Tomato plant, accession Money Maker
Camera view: horizontal (90 deg, fisheye); turntable rotation: 90 degrees
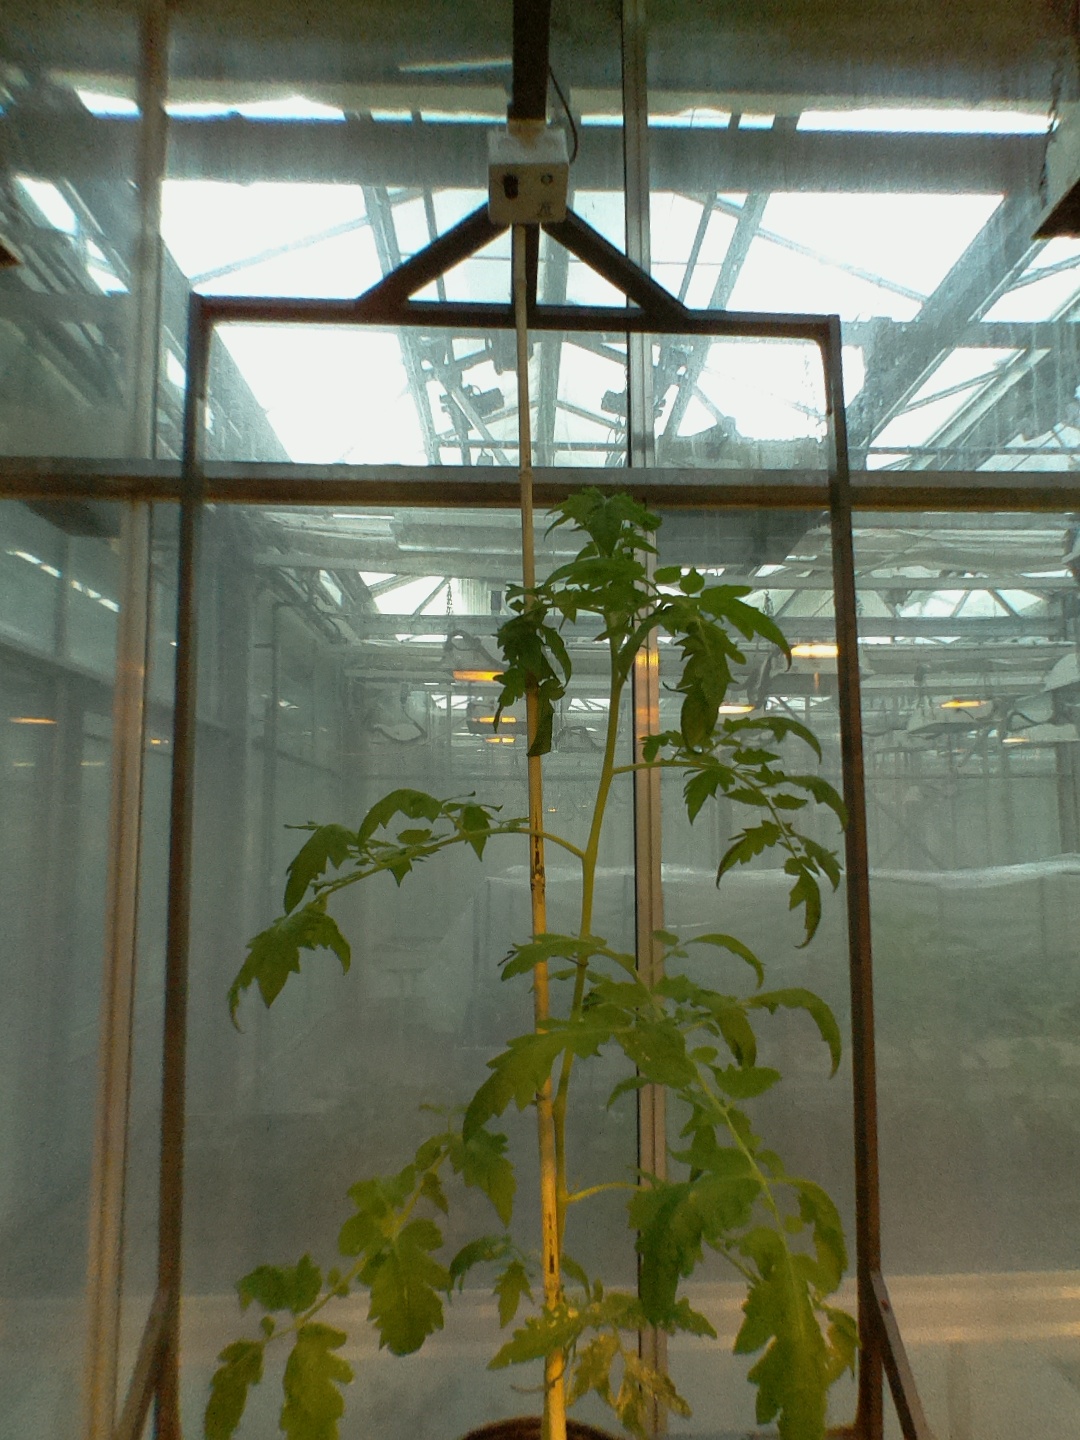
BBCH growth stage 53: 3 inflorescences visible